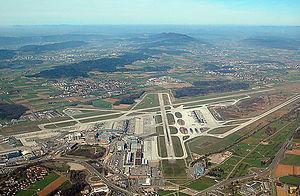
Zurich
Un aéroport est l'ensemble des bâtiments et des installations qui servent au traitement des passagers ou du fret aérien situés sur un aérodrome. Le bâtiment principal est, généralement, l'aérogare par où transitent les passagers entre les moyens de transport au sol et les avions.
L'aéroport international de Zurich, anciennement appelé aéroport de Kloten, qui se trouve à Kloten dans le canton de Zurich, est le plus grand aéroport de Suisse.